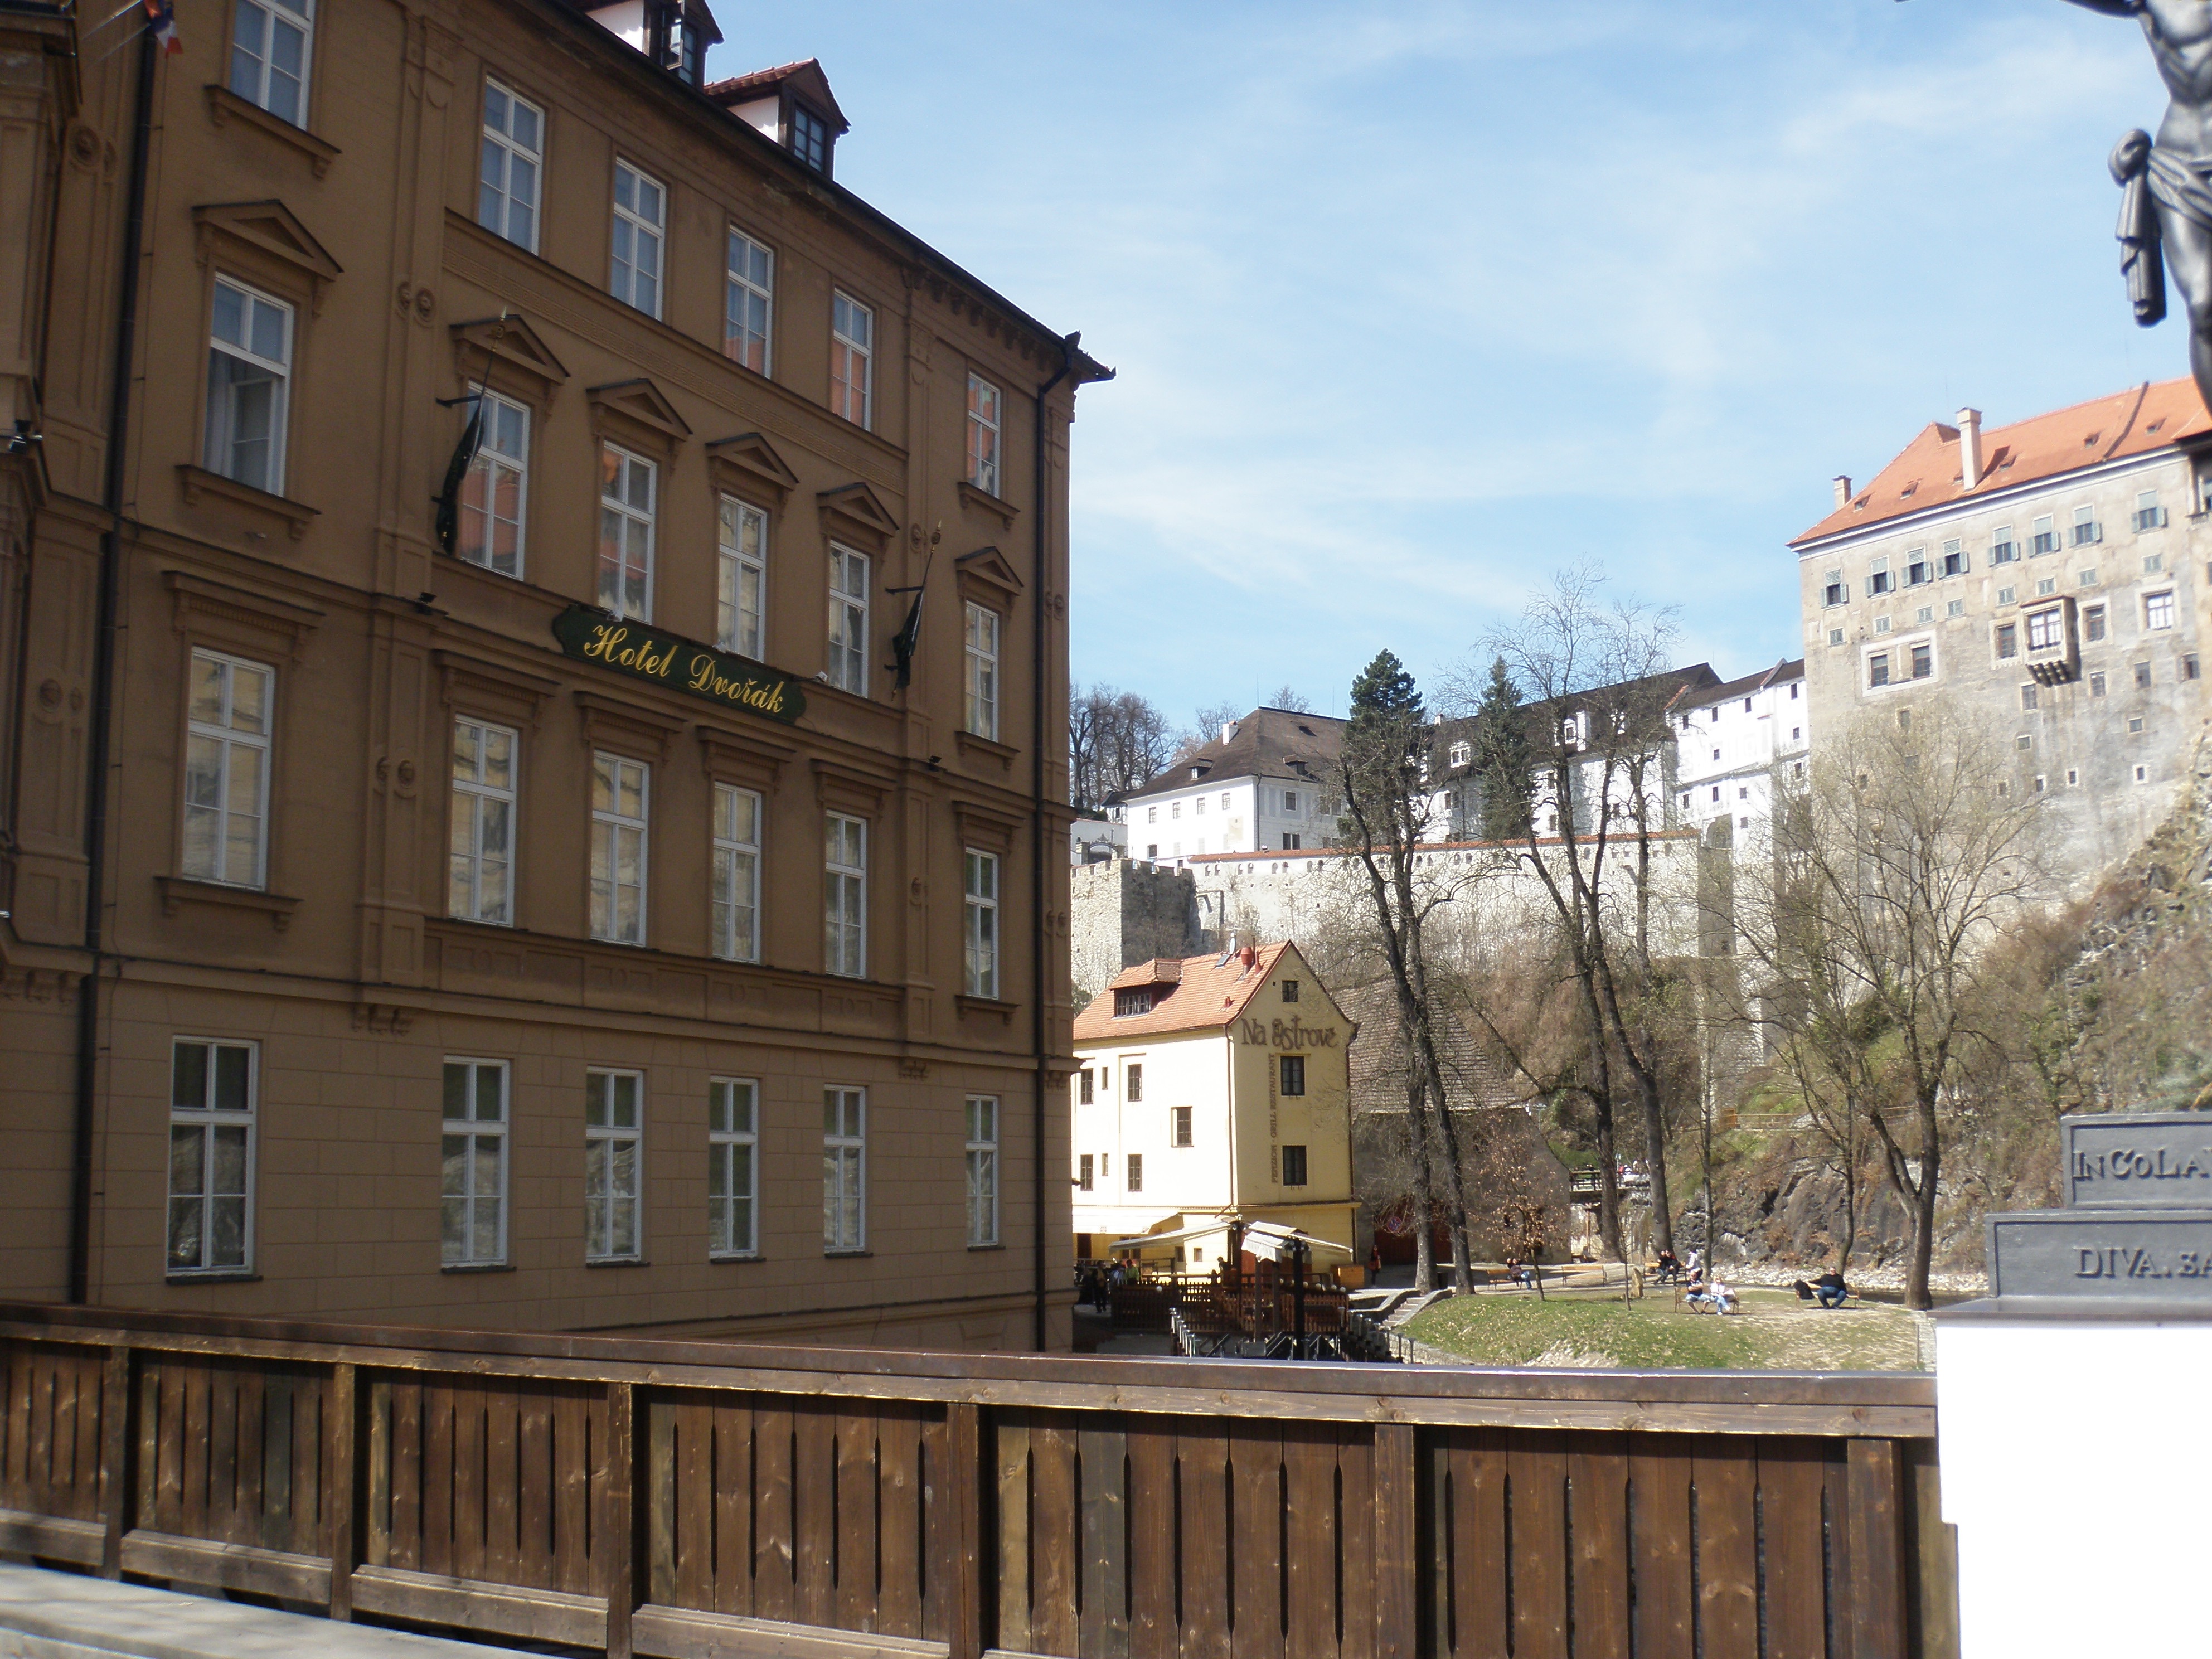
architecture, town, palace, downtown, plaza, landmark, facade, apartment, waterway, tower block, town square, estate, neighbourhood